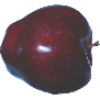
Label: Apple Red Delicious 1